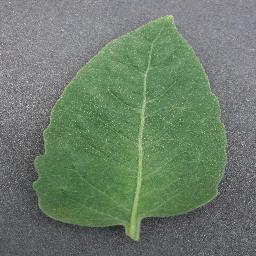
Label: Tomato___healthy